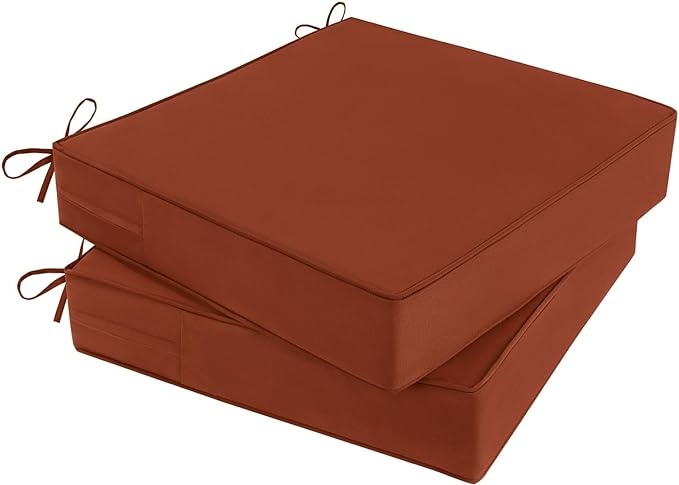
Outdoor Chair Cushions Set of 2 for Patio Furniture 24x24x4 Inch Waterproof Patio Chair Cushion 3 Year Color Fastness Square Elastic Foam Garden Sofa Couch Pads with Ties and Handle,Spice
About This PERFECT SIZE: Outdoor chair cushion set includes 2 cushions. Cushions measure: 24 inch (W) 24 inch (D) 4 inch (H). Fits most standard size outdoor chairs. Since the outdoor cushions are vacuum-packed, it may take 24-54 hours for the cushion foam to fluff back up after opening the vacuum bag WATERPROOF FABRIC: The patio chair cushion is made of 600GSM high density polyester waterproof cover with waterproof PU coating inside. All-around waterproof and rainproof to protect the inner sponge EXCELLENT COLOR FASTNESS: MJIAIDEA patio chair cushions are dyed with 600GSM polyester fiber fabric color weave process, this coloring technique ensures that the color will not fade for 1500 hours in the sun. The fade resistance is several times more than ordinary products. The color of the outdoor cushion will be as vibrant as when you bought it. Ideal for garden, patio, pool, beach and other places perfect match decoration HIGH RESILIENCE FOAM SUPPORT:We use thicker 4 inch high resilience premium foam, super soft and comfortable. Premium sofa level hardness provides excellent elastic support and effectively relieves pressure on your body. Reduce the pain of lumbar, back and hip. MJIAIDEA Outdoor furniture cushions are not easy to deform after sitting for a long time ADJUSTABLE STRAPS & CARRYING HANDLES: MJIAIDEA outdoor chair cushions are designed with a delicate and convenient handle and two adjustable straps.The 2 adjustable straps can be easily fastened to different sizes and types of chairs and sofas, securely fixing them to your outdoor chairs and preventing them from sliding easily. The carrying handle makes it easy to carry, change or clean the cushion cover at any time Overview Fill Material : Foam Pillow Type : Furniture Cushion Color : Spice Size : 24 x 24 x 4 IN Brand : MJIAIDEA
Brand: MJIAIDEA
Category: Home & Garden > Lawn & Garden > Outdoor Living > Porch Swing Accessories > Porch Swing Cushions